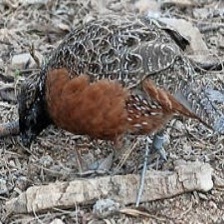
Species: MASKED BOBWHITE
Scientific name: COLINUS VIRGINIANUS RIDGWAYI
ImageNet parent category: quail